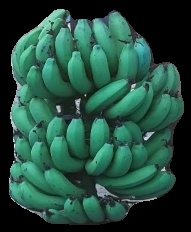
Variety: pachbale
Grade: grade3